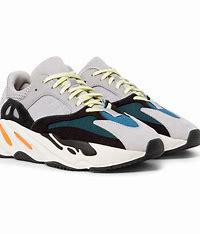
Brand: Adidas
Model: Yeezy Boost 700